Kizo Yasui

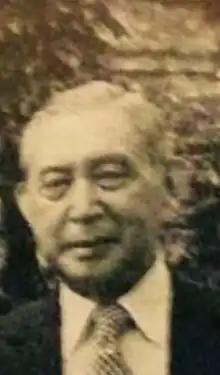
Kizo Yasui

was a Japanese corporate executive. He held the positions of the chairman of the board of directors of Toray Industries, vice-president of Mitsui Bank, president of Mitsui Petrochemicals Industries, vice-chairman of Nihon Keidanren (Japan Business Federation), chairman of Japan Chemical Fibers Association and others. He was also general manager of Tokyo Metropolis of Ise Shrine Revered Board. He dedicated himself to reconstructing Japanese National Railways as the 4th chairman of audit committee thereof. He received Grand Cordon of the Order of the Sacred Treasure in 1979.